Canadian Museum of History

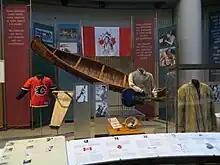
A Canadian History Hall exhibit that incorporates Indigenous topics in its content.

Many of the exhibits that were designed in the 1980s for the new building were influenced by the director of the museum, George F. MacDonald, his personal admiration for Pacific Northwest Coast art and culture, and the communication theories of his mentor, Marshall McLuhan. Merging exhibits detailing the Indigenous peoples of Canada with other Canadian historical exhibits were considered by the exhibition design team when plans were being made to move the museum in the 1980s. However, it was later decided to depict both topics as separate exhibitions, resulting in both exhibitions being planned by different teams with separate budgets. This decision was later reversed in 2017 when the museum reopened the Canadian History Hall exhibition with Indigenous exhibits incorporated throughout its exhibit.